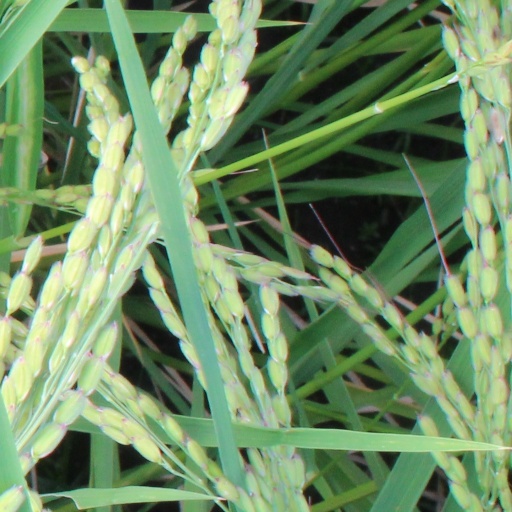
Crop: rice